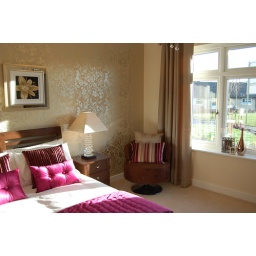
Corner chair in master bedroom